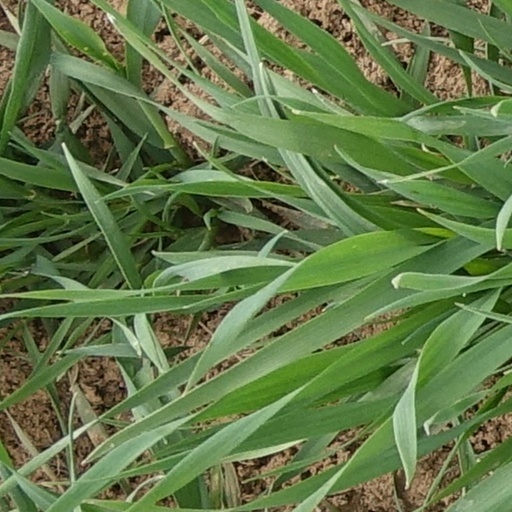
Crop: wheat